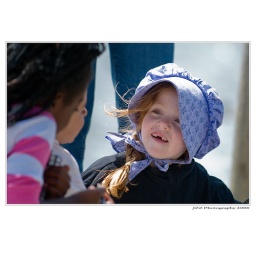
girl in drawing birds at Baylands. girl in drawing birds at Baylands